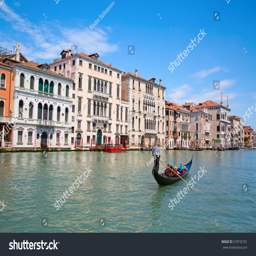
streets of the ancient city